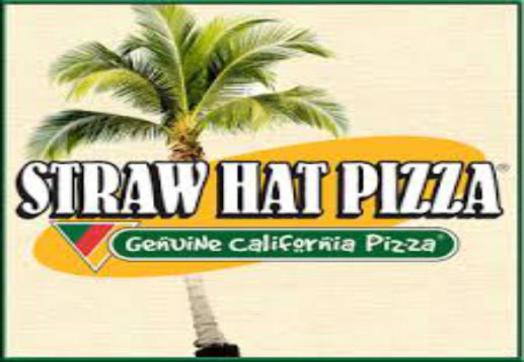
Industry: Food